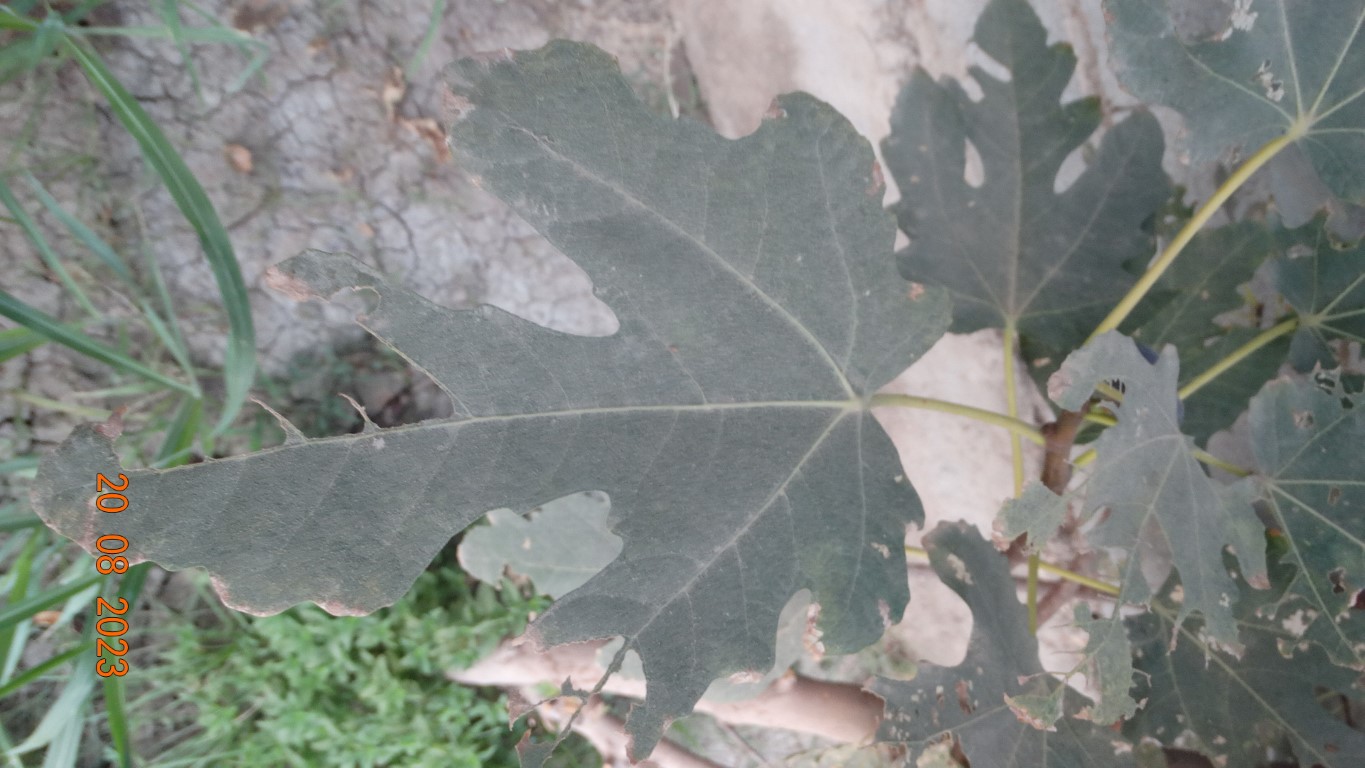
Label: infected